Denmark–Mexico relations

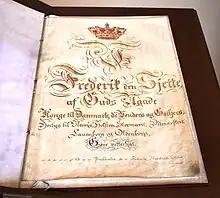
Treaty of Friendship, Trade and Navigation between Mexico and Denmark signed in 1827.

The first known Dane to visit Mexico was Brother Jacob the Dacian, a Danish prince who came to Mexico in 1542 and lived among the indigenous people in southern Mexico. Diplomatic relations between Denmark and Mexico began on 19 July 1827 with the signing of a "Treaty of Friendship, Trade and Navigation" between both nations.